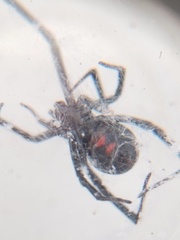
Species: Lactrodectus_hesperus